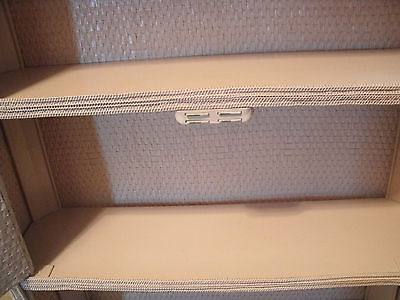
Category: cabinet